Travis Scott videography

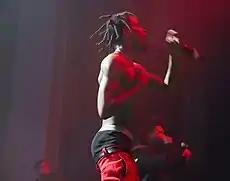
Travis Scott in 2015

The videography of American rapper and record producer Travis Scott consists 15 music videos as a lead artist, and 12 television appearances.